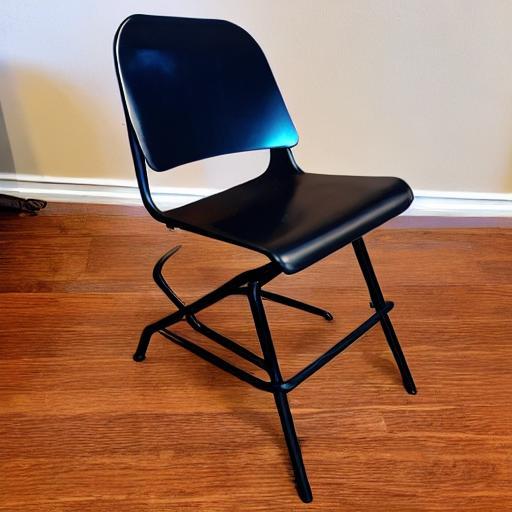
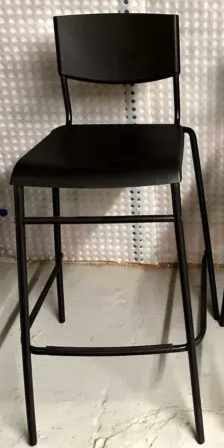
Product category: stool
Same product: no